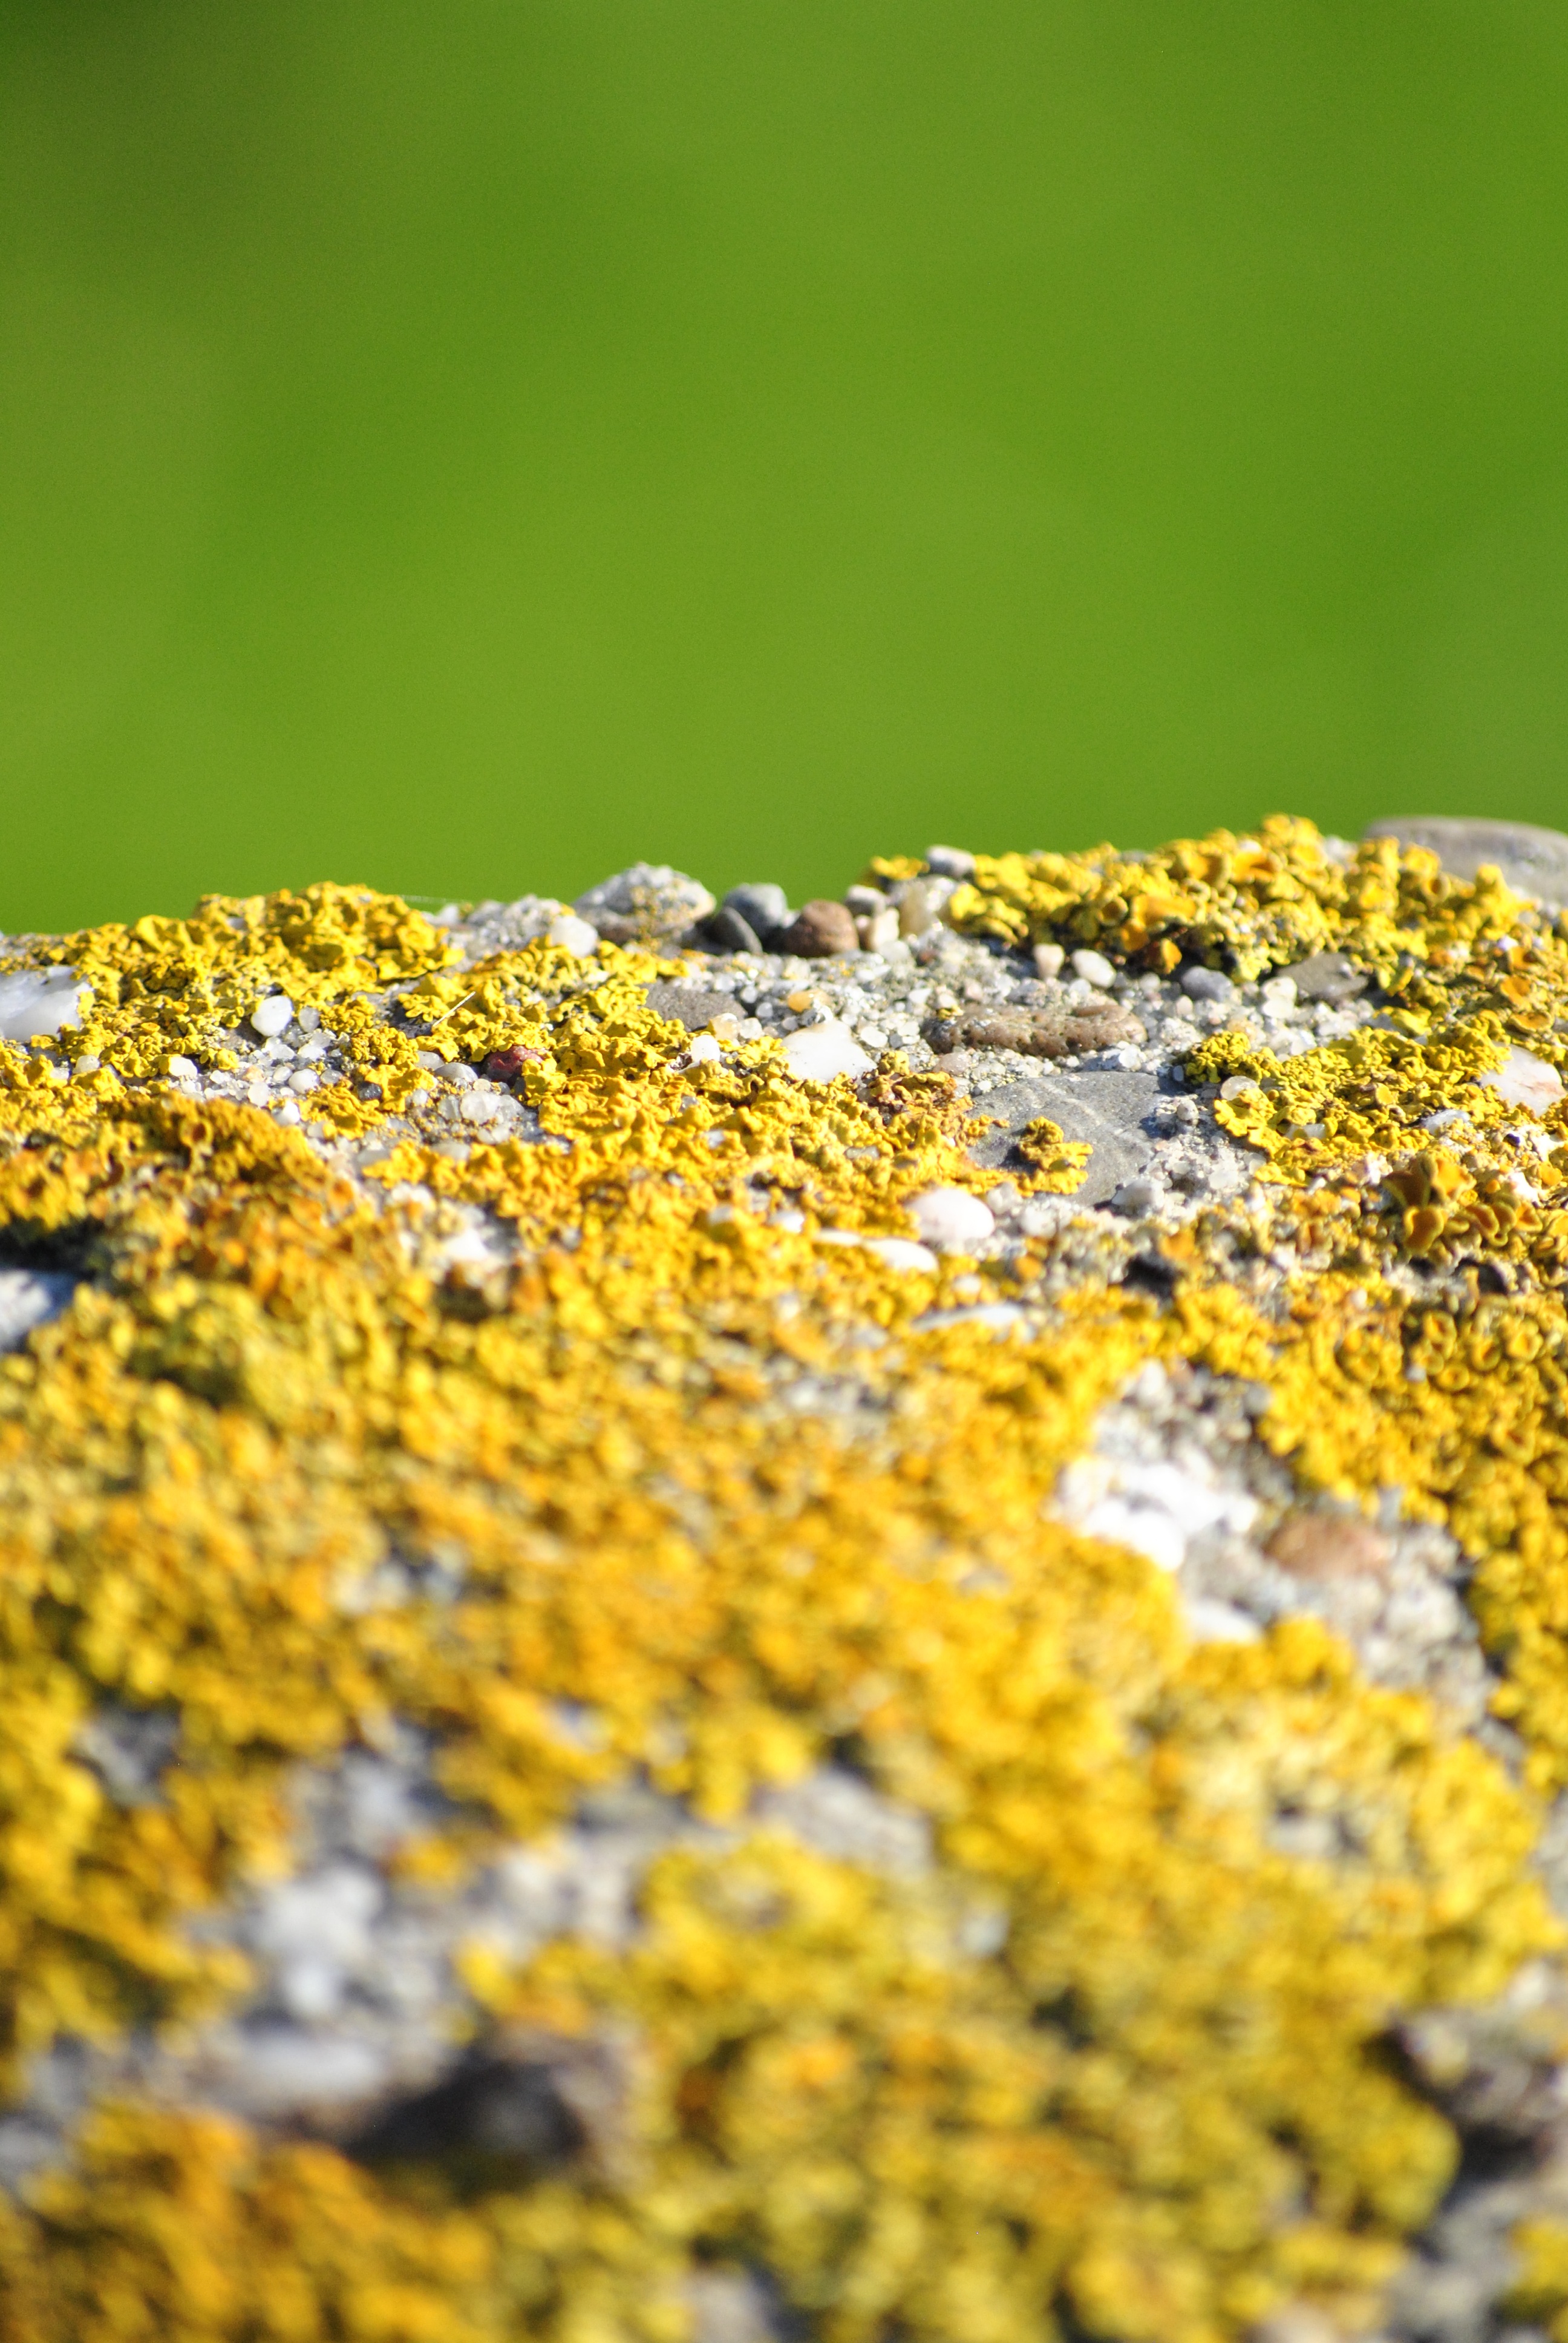
nature, grass, outdoor, plant, texture, leaf, flower, stone, moss, pollen, green, herb, soil, yellow, flora, wildflower, close up, macro photography, flowering plant, grass family, land plant